Manica Province

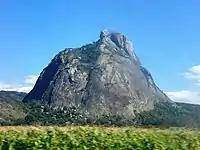
Mount Vanduzi

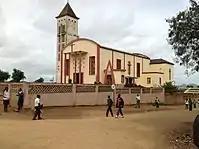
Gondola church, Manica Province

In 2013, the Mozambican government created Chimoio and Macate districts from portions of Gondola District, and Vanduzi District from portions of Manica and Gondola districts.